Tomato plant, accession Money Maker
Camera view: horizontal (90 deg, fisheye); turntable rotation: 30 degrees
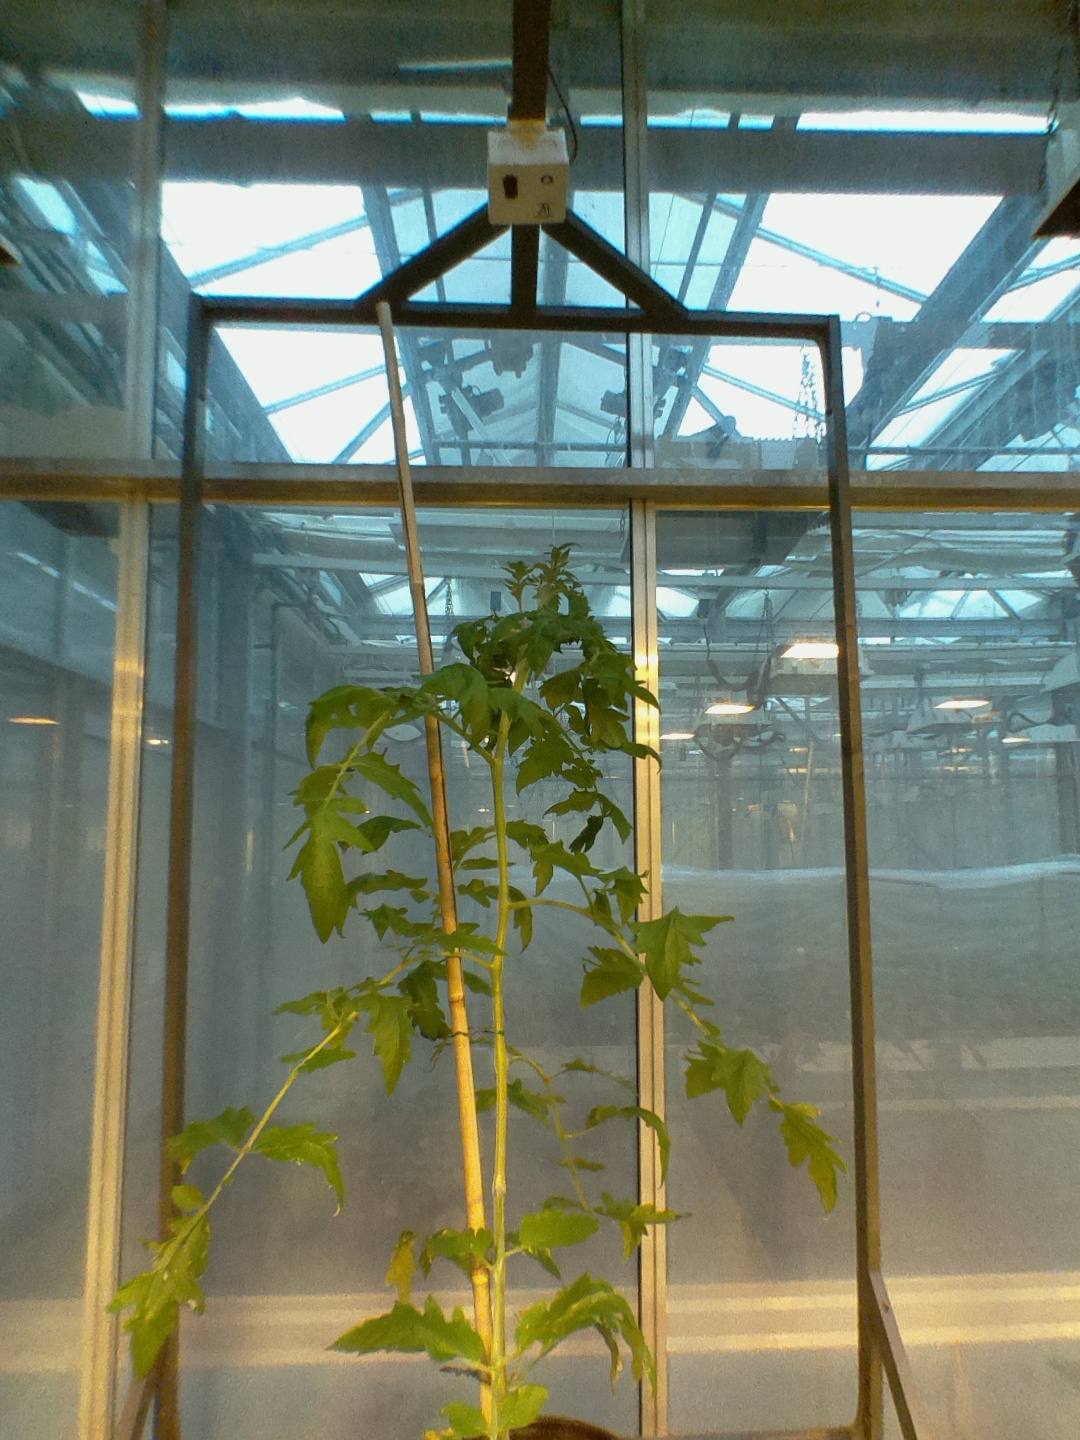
BBCH growth stage 17: 14 of true leaves visible